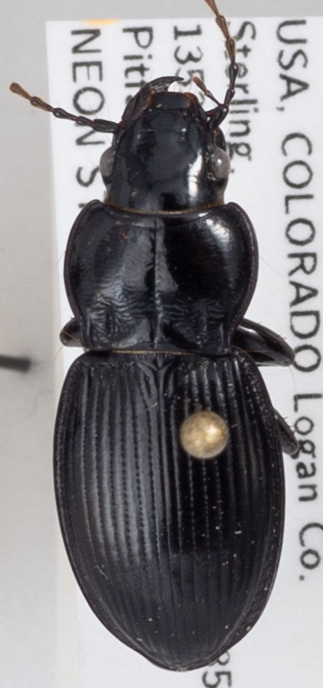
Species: Cyclotrachelus torvus
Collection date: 2020-07-15
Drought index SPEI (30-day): -1.93
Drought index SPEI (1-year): -1.22
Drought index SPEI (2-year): -0.24